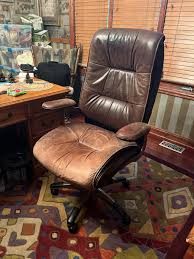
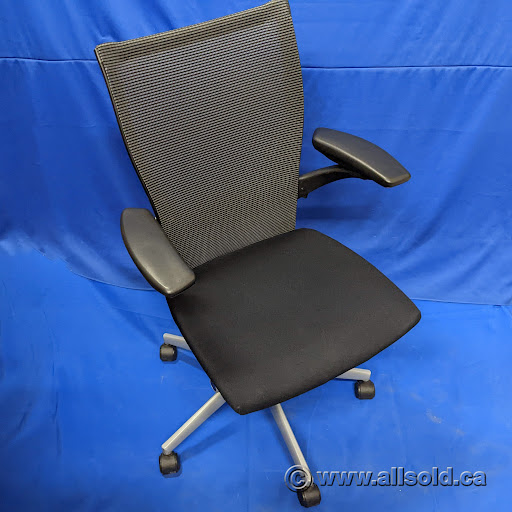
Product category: items_chair
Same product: no